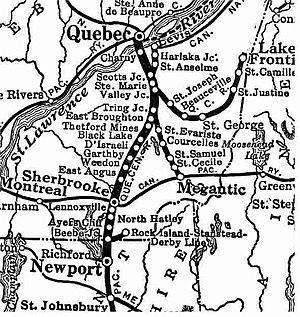
Le Chemin de fer Québec Central a été construit en 1870. D'abord tracé dans le but de relier Lévis aux États-Unis, la réalisation d'une telle voie fut bloquée par le relief de la région.